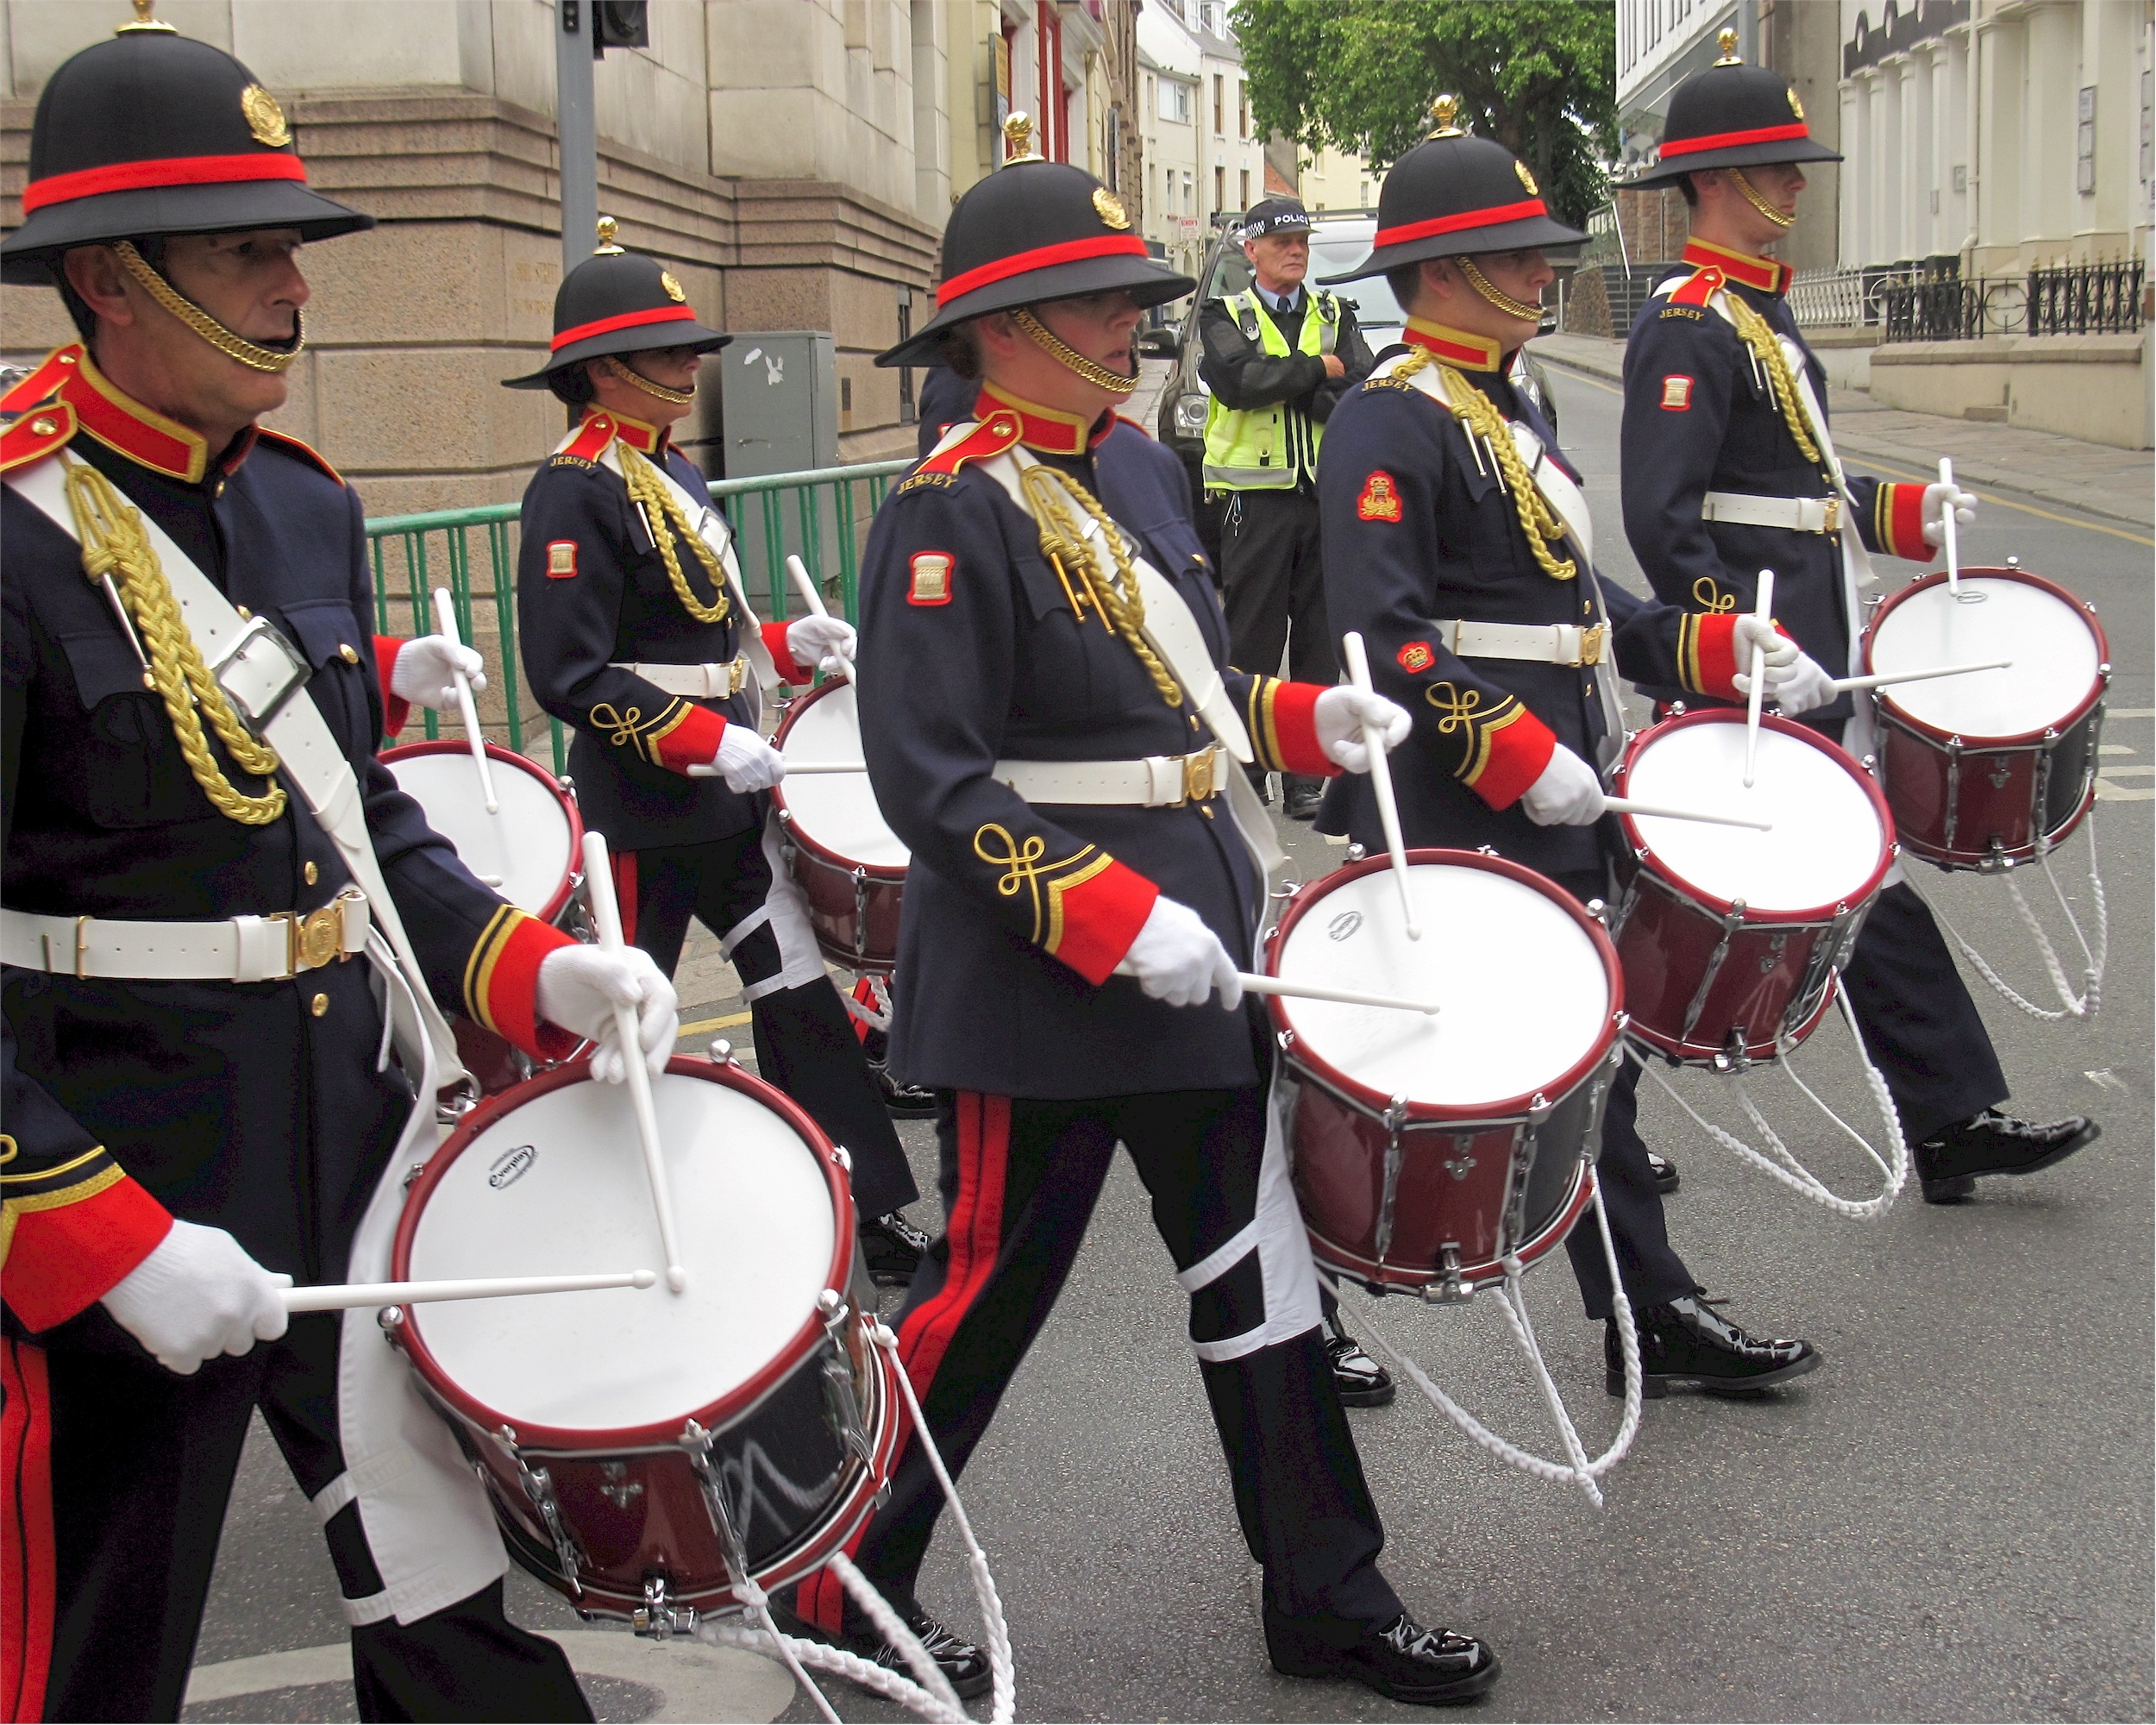
celebration, musician, drum, musical instrument, marching band, percussion, festival, drums, drummer, drummers, bicycle race, marching, musical ensemble, skin head percussion instrument, jersey town criterium, channel island, bailiwick of jersey